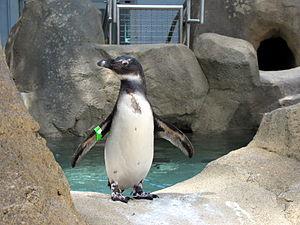
Manchot du Cap (Spheniscus demersus) à la Penguin Point exhibit de la National Aviary dans Pittsburgh, Pennsylvanie.